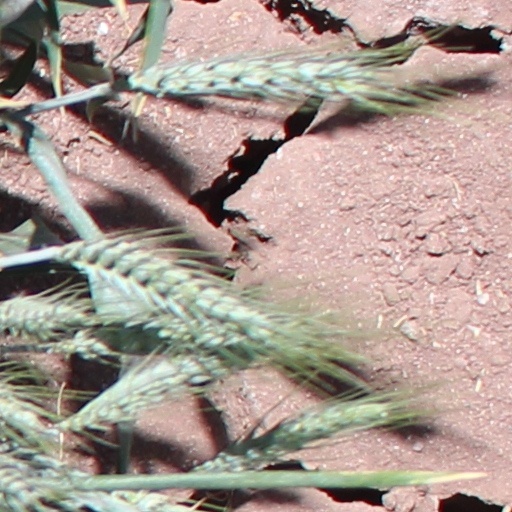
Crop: wheat